Manchester tart
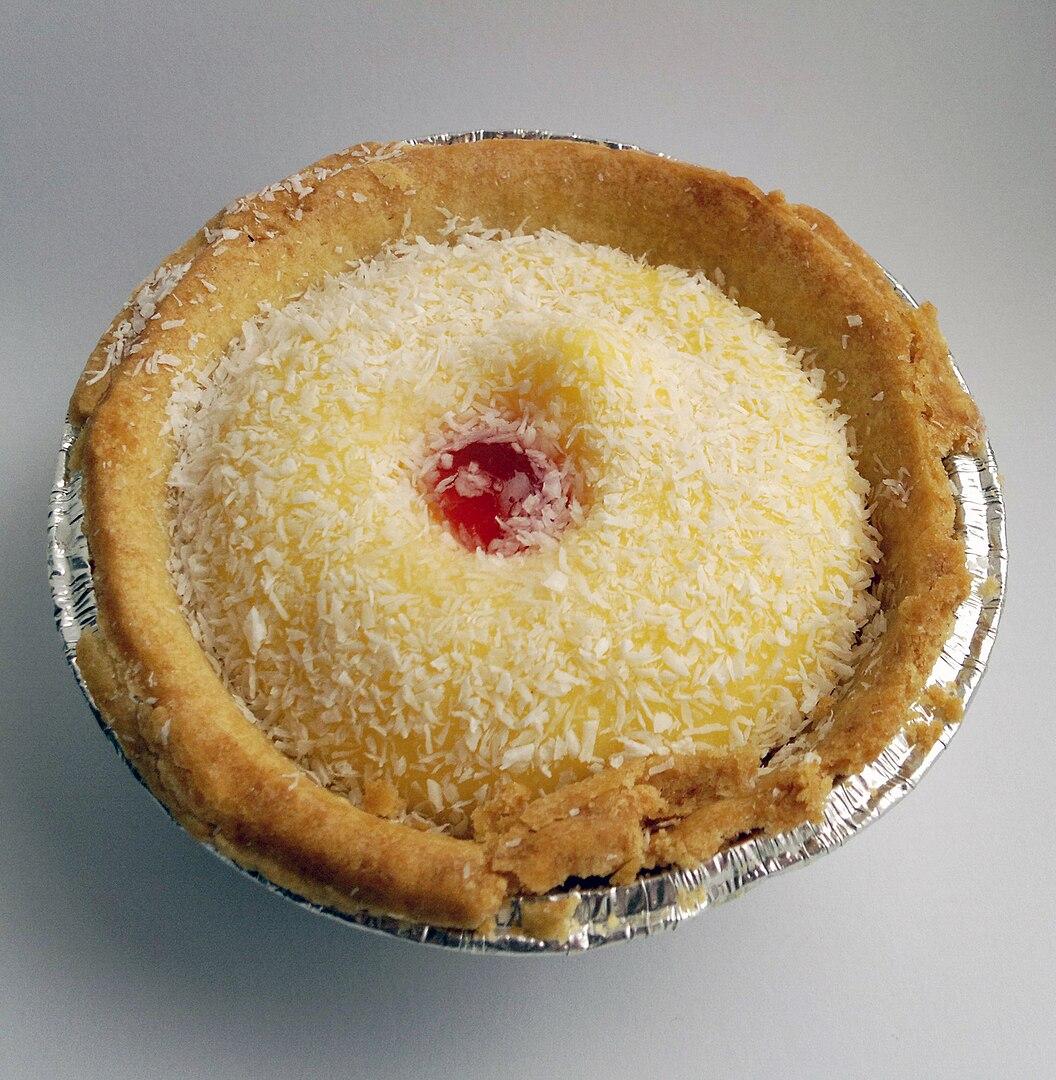
Also known as:
en-simple - Simple English: Manchester tart
jv - Javanese: Tart Manchester
ru - Russian: Манчестерский тарт
uk - Ukrainian: Манчестерський тарт
uz - Uzbek: Manchester tarti
vi - Vietnamese: Tart Manchester
Category: pastry (dessert pie)
Cuisine: English
Associated cuisines: English
Area: Manchester
Countries: England
Region: Northern Europe, , , ,
A shortcrust pastry shell spread with raspberry jam, covered with a custard filling and topped with flakes of coconut and a Maraschino cherry.